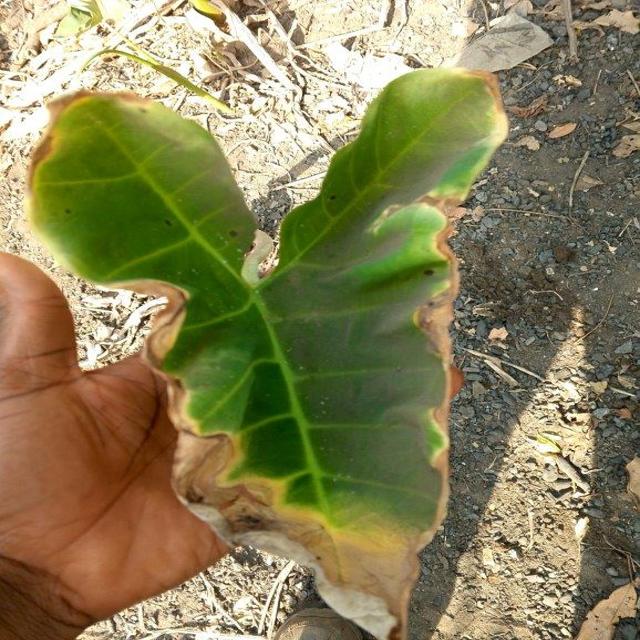
Label: Late_Blight